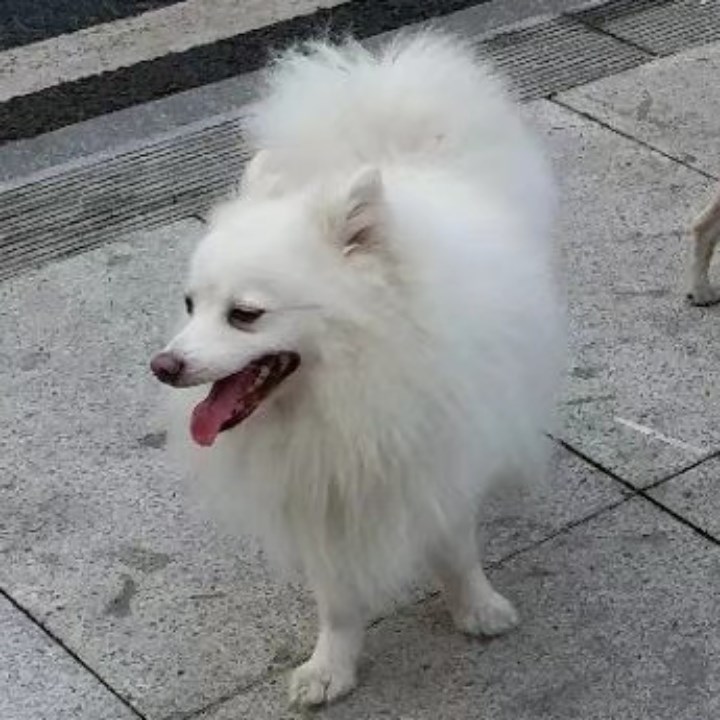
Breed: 253-n000107-Japanese_Spitzes